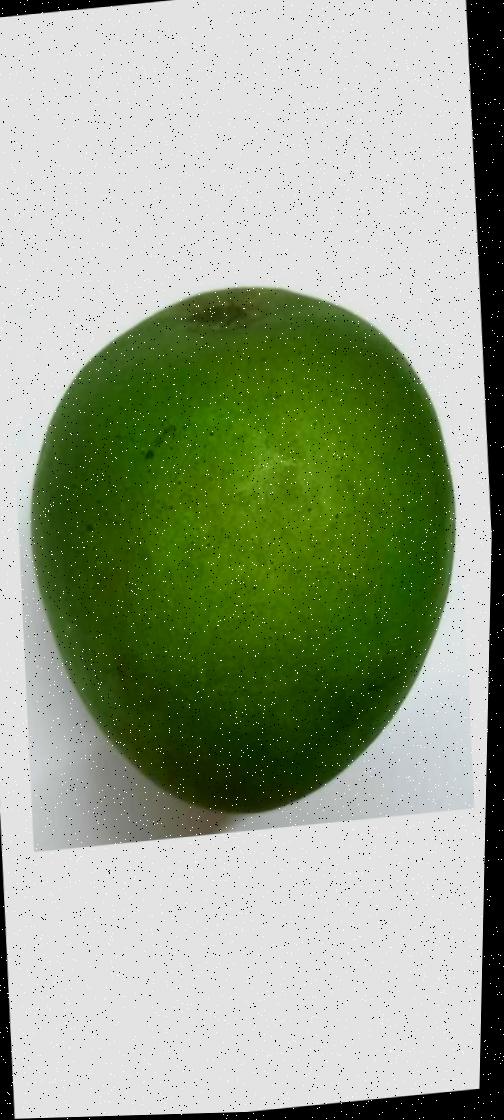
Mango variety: Harivanga